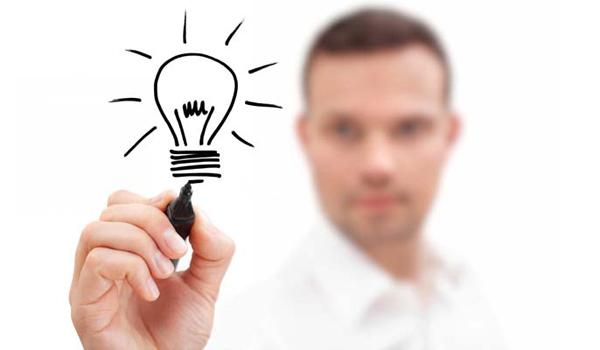
ở trên tay của người đàn ông có sự xuất hiện của một cây bút